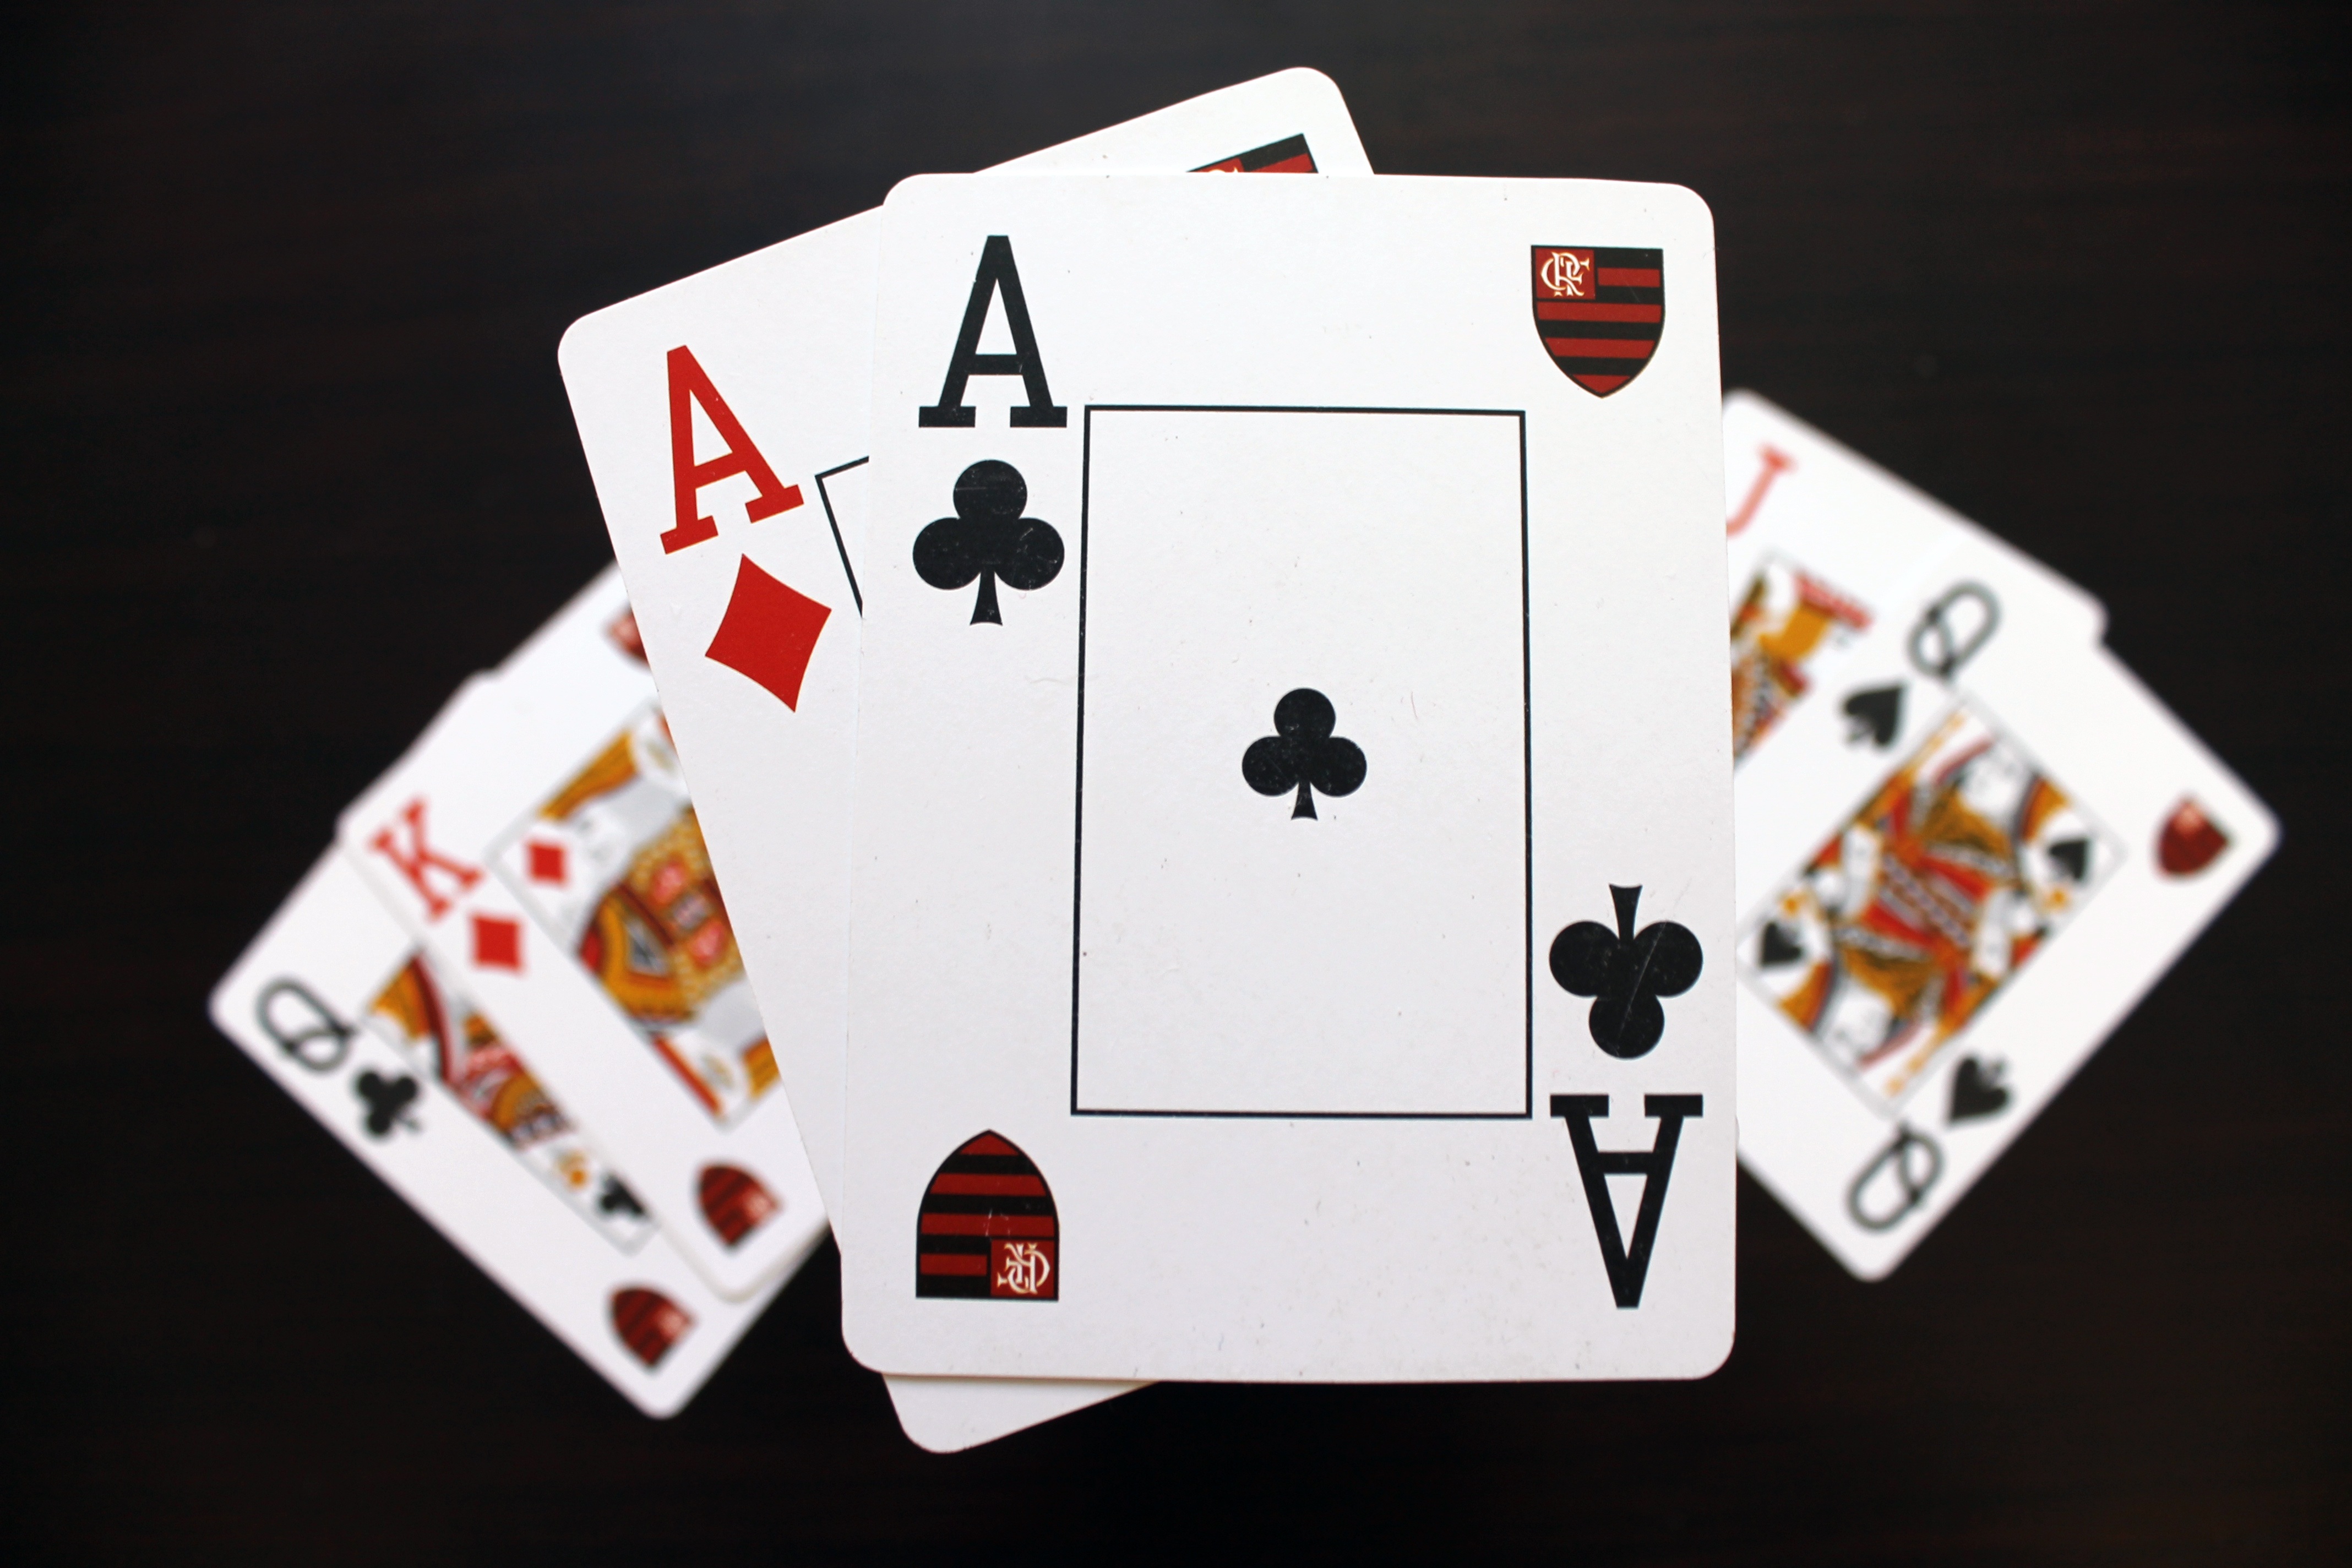
deck, game, recreation, ace, illustration, letters, gambling, games, poker, suits, card game